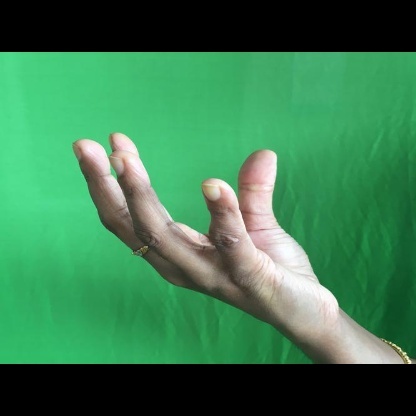
Mudra: Padmakosha